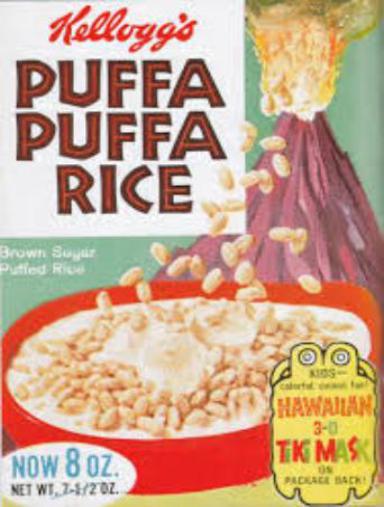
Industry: Food